Hendrik Verwoerd

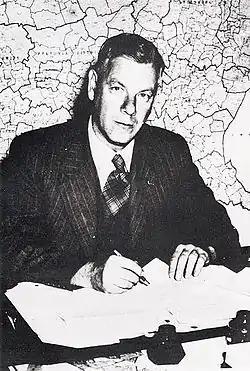
Verwoerd in 1945

The general election of 26 May 1948 saw the National Party, together with the Afrikaner Party, win the election. Malan's Herenigde Nasionale Party (HNP) had concluded an election pact with the Afrikaner Party in 1947. They won with a narrow majority of five seats in Parliament, despite receiving only 40 percent of the voter support. This victory was possible due to the loading of constituencies, which favoured rural areas over cities. The nine Afrikaner Party MPs enabled Malan's HNP to form a coalition government with the Afrikaner Party of Klasie Havenga. The two parties amalgamated in 1951 as the National Party, although Havenga was not comfortable with the NP policy to remove coloured voters from the common voters' roll.